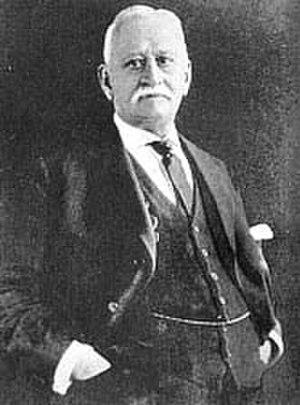
Minor Cooper Keith est un homme d'affaires et industriel américain, fondateur de la United Fruit Company et du Chemin de fer du Costa Rica qui connecta le centre du pays avec l'Atlantique.